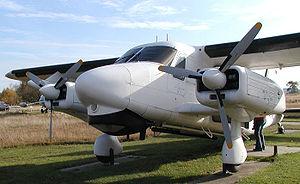
Le sigle Do 28 a été attribué à deux modèles fondamentalement différents : l’appareil polyvalent Do 28 A/B et le Do 28 D ’’Skyservant’’.